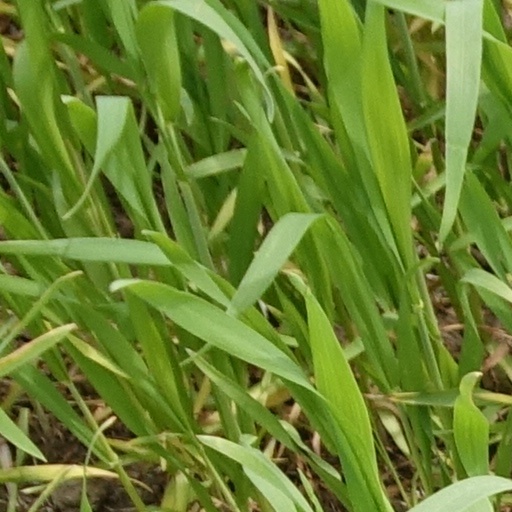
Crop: wheat